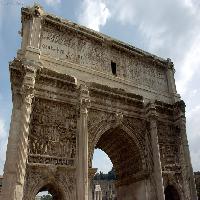
Weather: cloudy or overcast